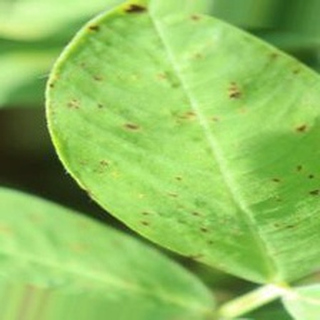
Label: groundnut_early_leaf_spot